Answer in natural language. Is Doorway (marked A) to the left of dark brown wooden dresser with six drawers (marked B)? Choose between the following options: yes or no
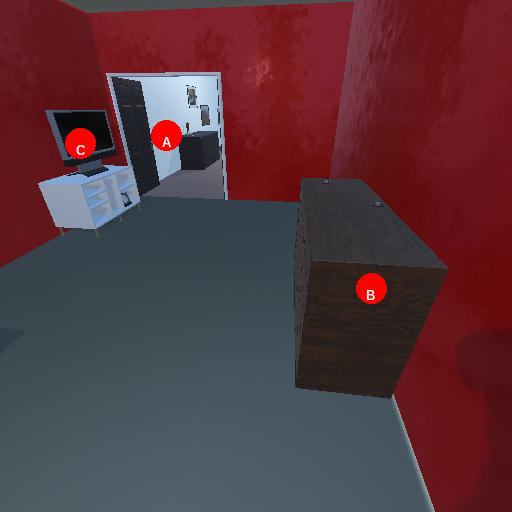
<answer>yes</answer>